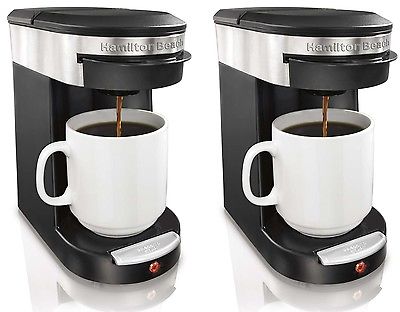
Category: coffee maker